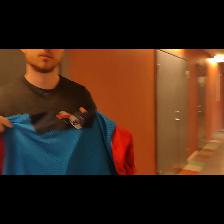
Label: Human